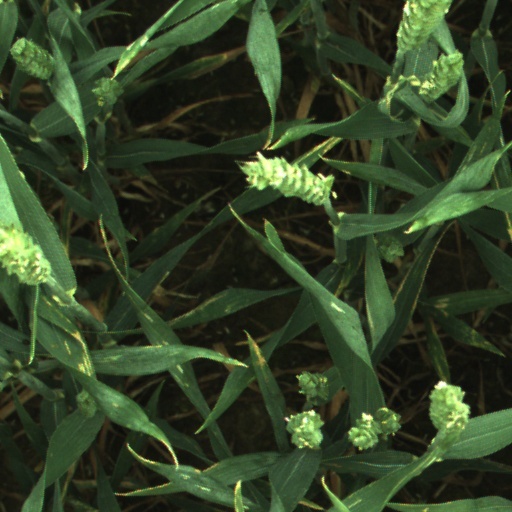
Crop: wheat